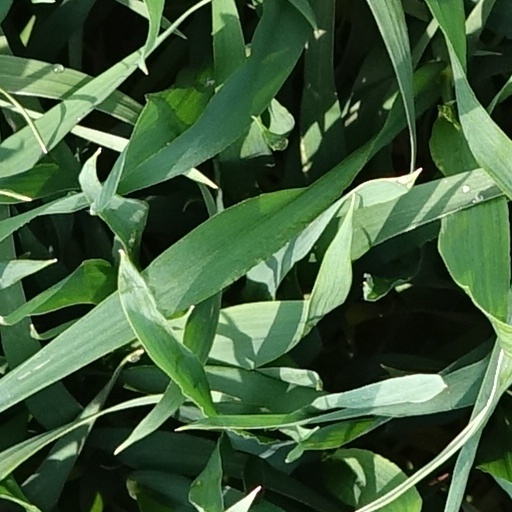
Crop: wheat